9StreamLIVE

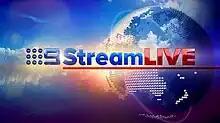

9StreamLIVE was a panel television program produced by Nine News that was streamed exclusively online. It was hosted by Rob McKnight. It was a spin-off of previous Nine News live streams and behind the scenes videos uploaded to YouTube.